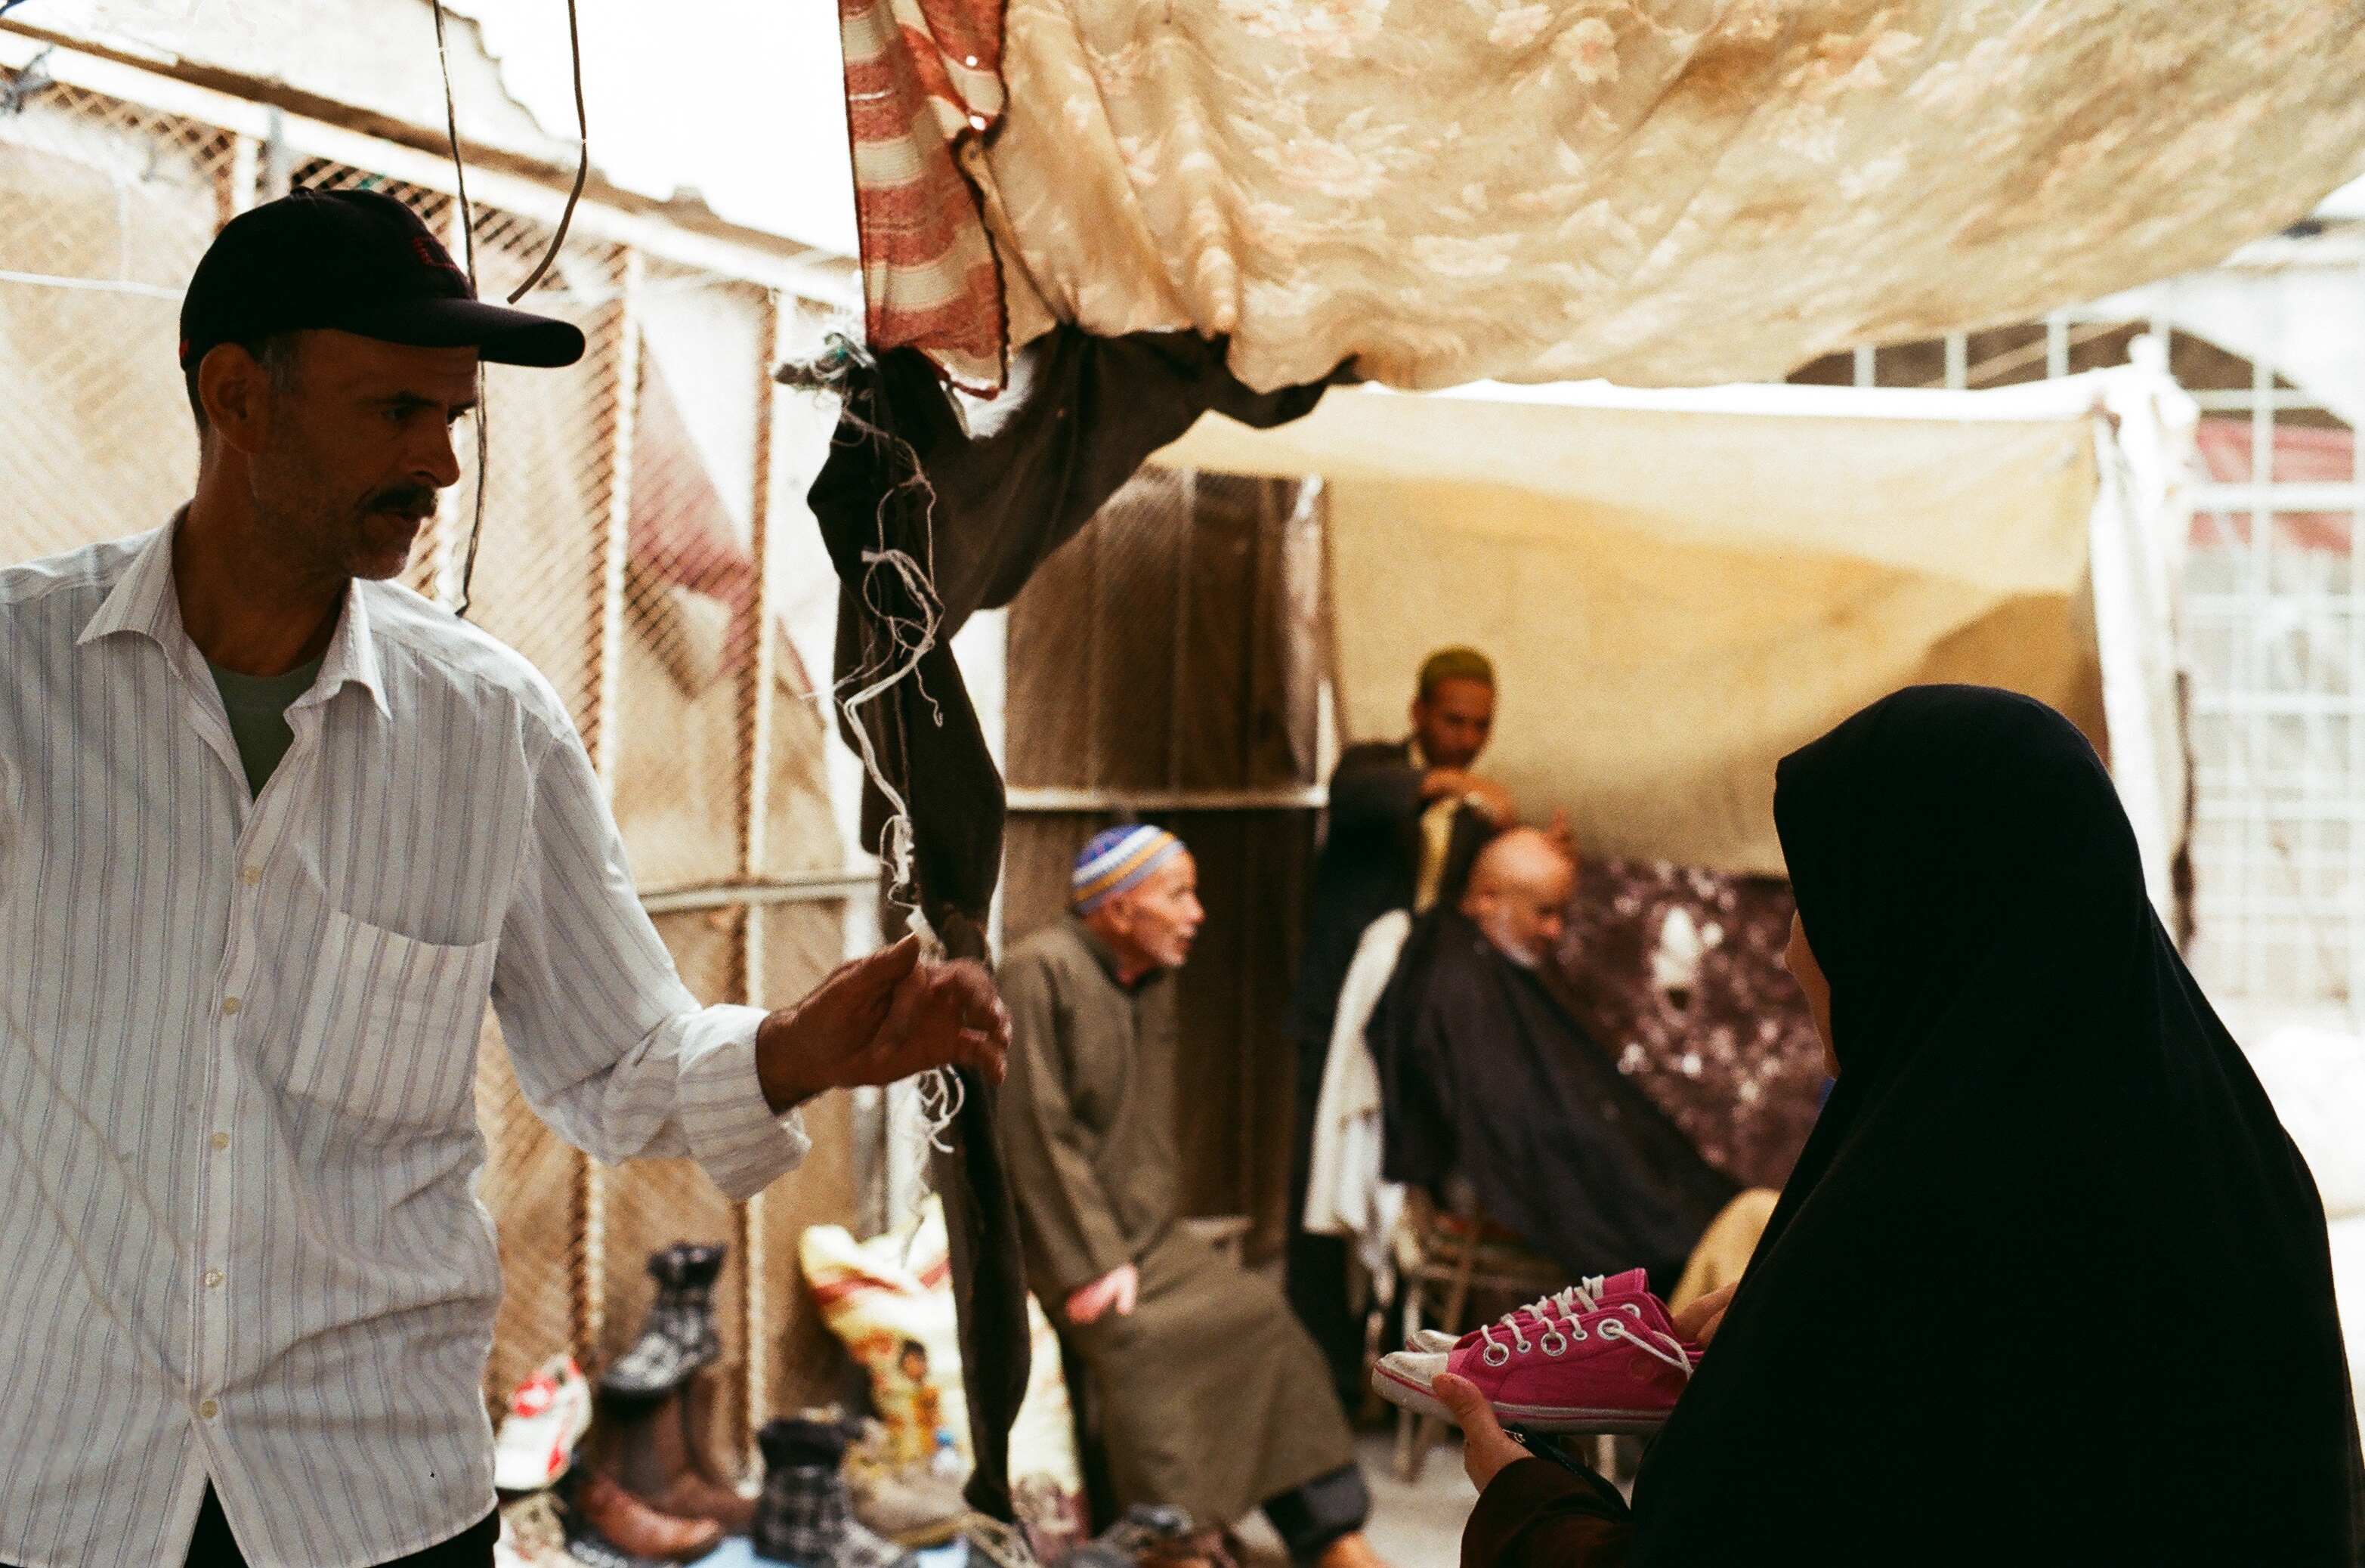
food, market, sense